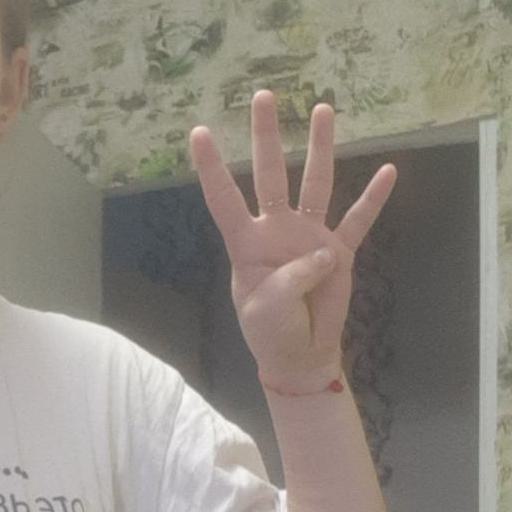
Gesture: four